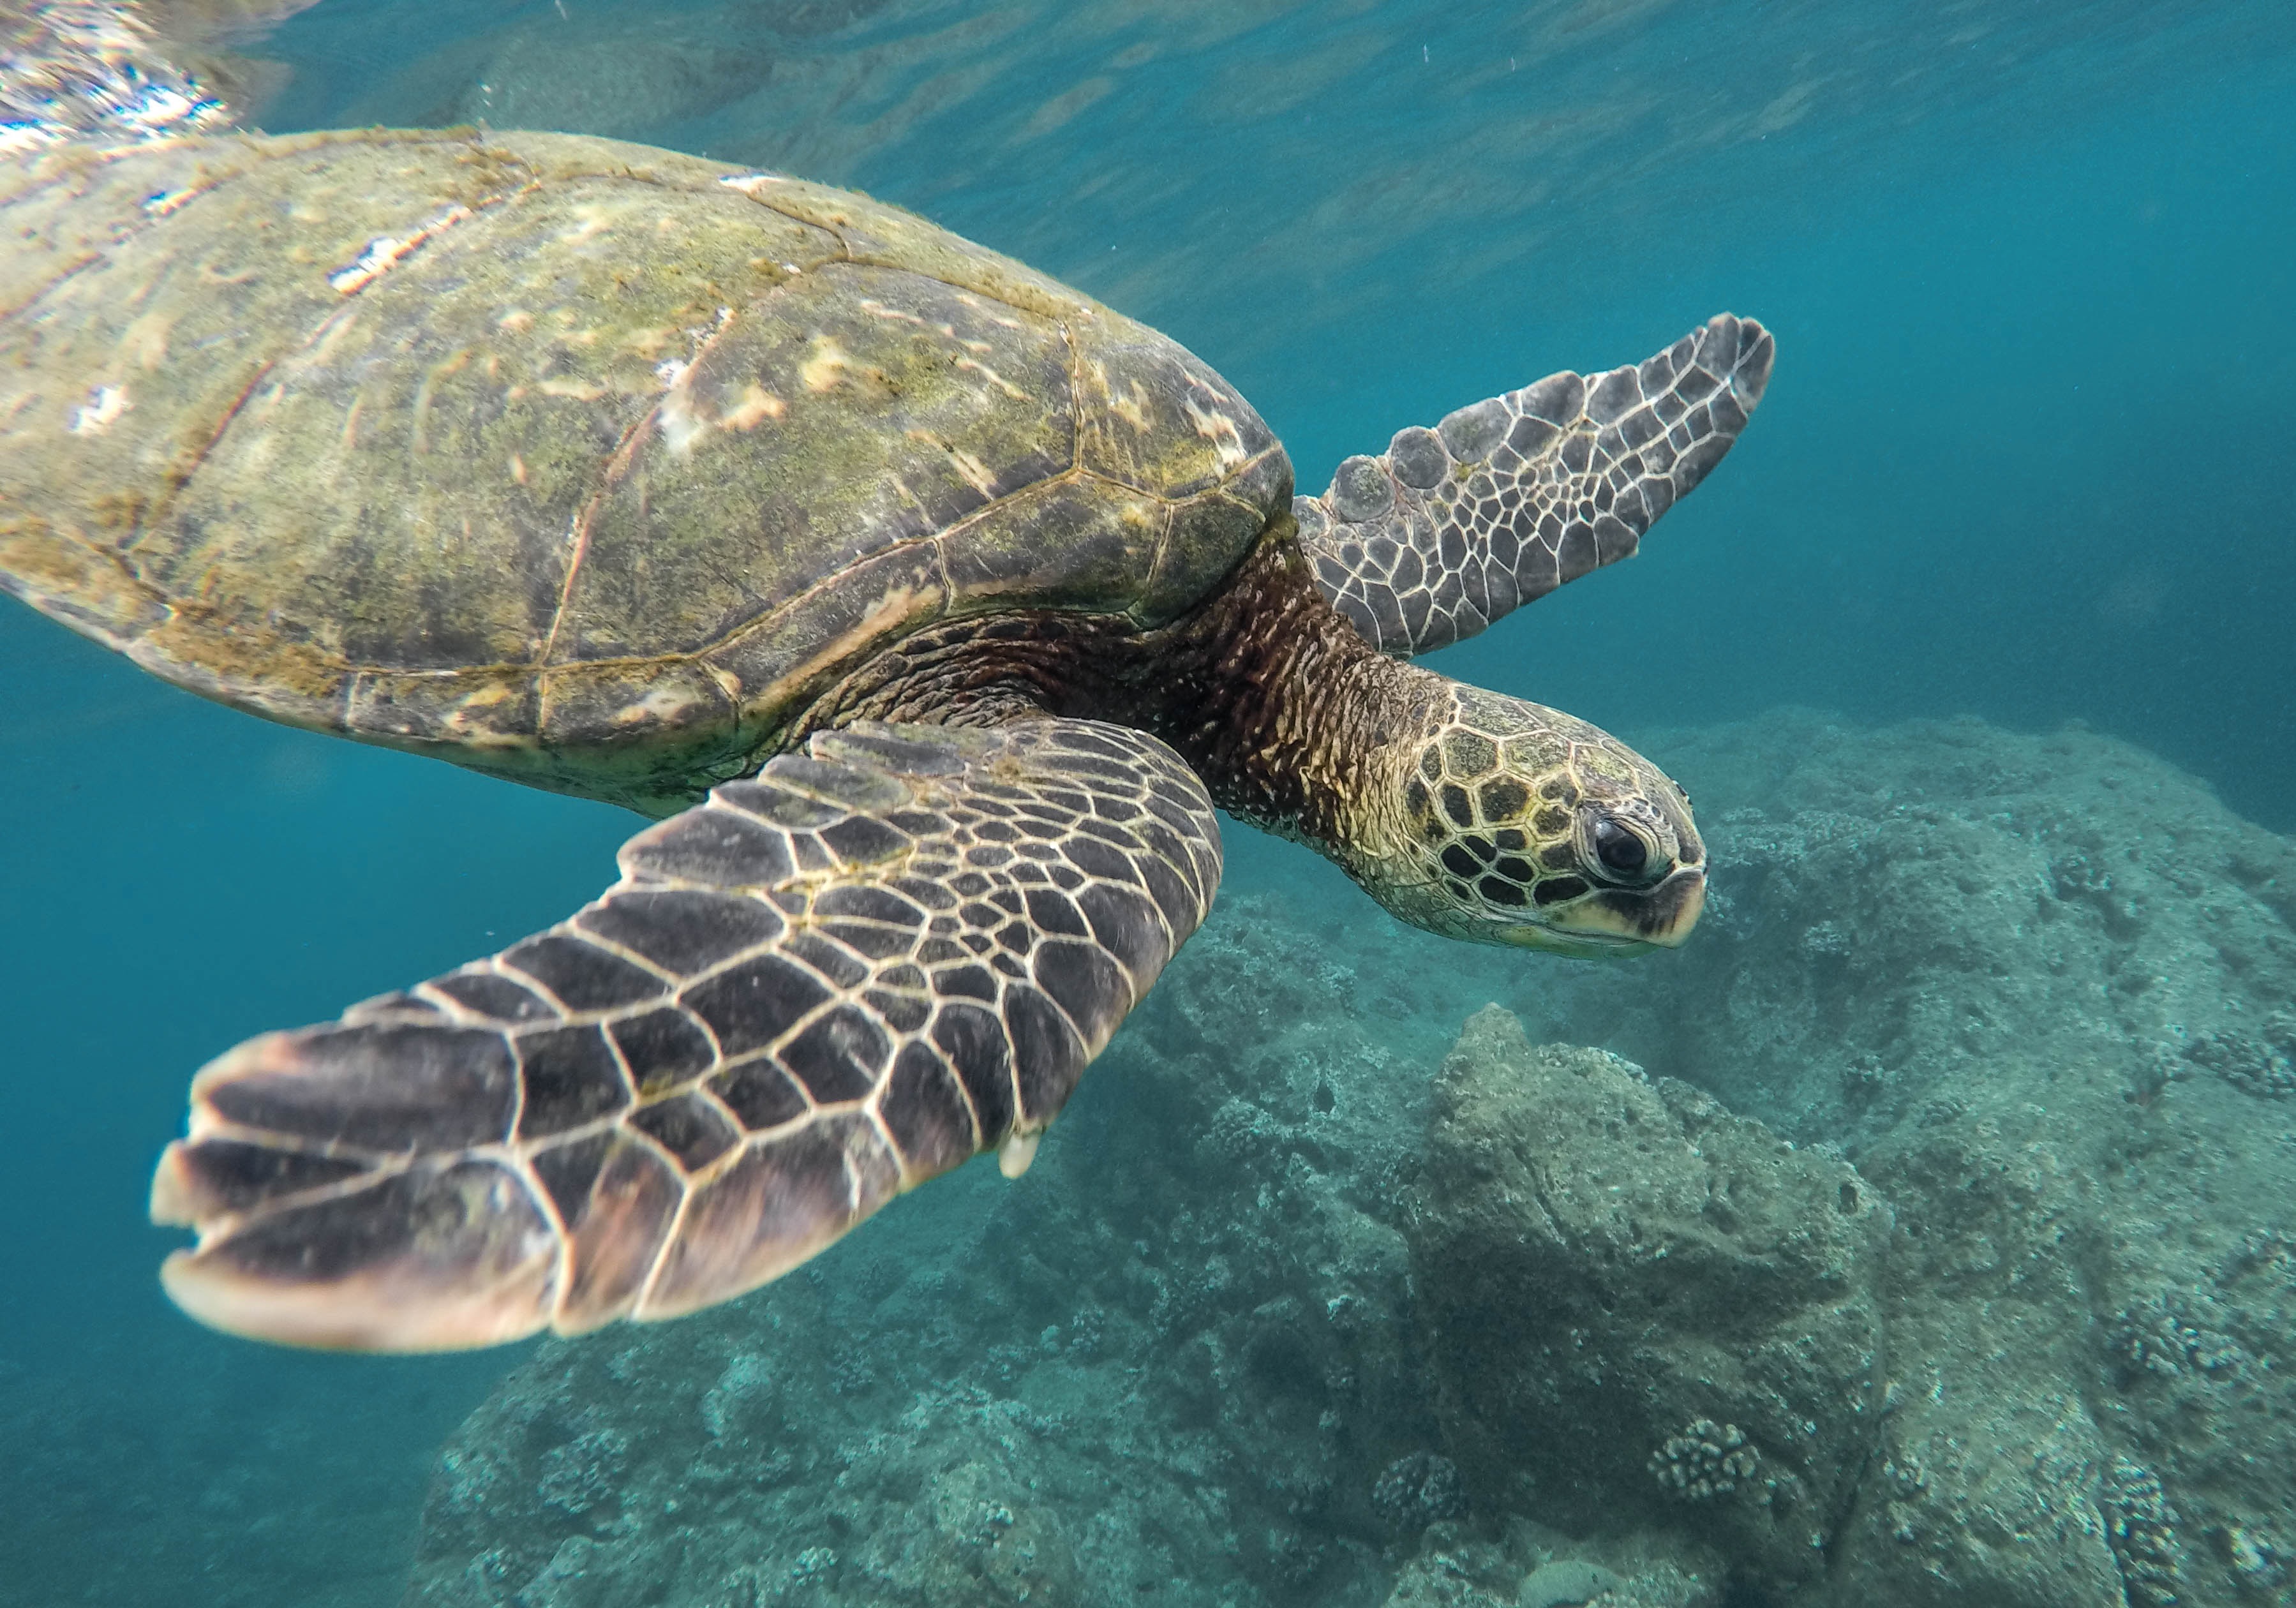
sea, water, ocean, animal, wildlife, underwater, biology, turtle, sea turtle, reptile, fauna, swimming, coral reef, tortoise, vertebrate, loggerhead, marine biology